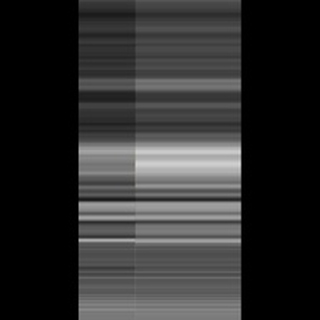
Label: sugarcane_red_rot